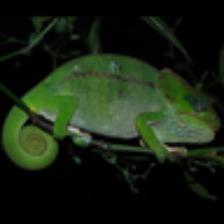
Label: NonHuman